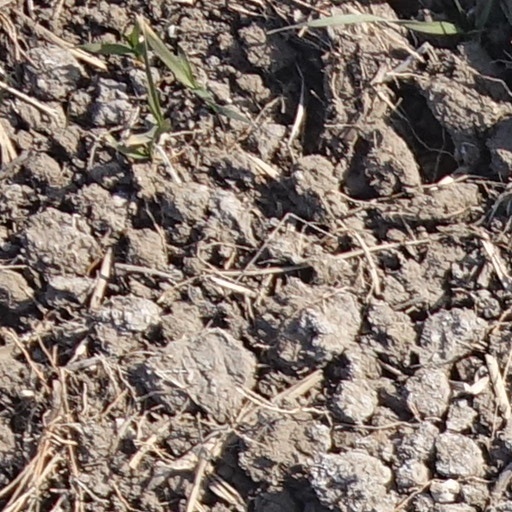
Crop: wheat